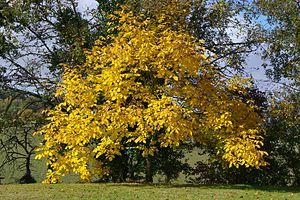
Noyer commun (Juglans regia), L. 1753. Automne, jardin, France.
Le noyer commun ou noyer, est un arbre assez commun, originaire d'Eurasie, cultivé pour son bois recherché en ébénisterie et ses fruits, les noix, riches en huile.